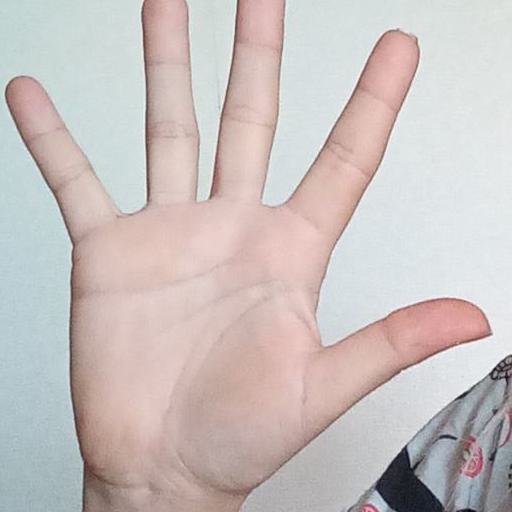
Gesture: palm